Urban morphology

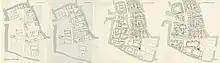
The evolution of the urban structure of Venice. The plan on the right of the series shows the latest state (1958) of the urban structure of the S. Bartolomio block. Three successive plans offer a retrospective periodization of the phases of the formation of the urban structure

The Italian school centres around the work of Saverio Muratori and dates from the 1940s. Muratori attempted to develop an 'operational history' for the cities he studied (in particular Venice and Rome), which then provided the basis for the integration of new architectural works in the syntax of the urban tissue. Stemming from this view are contributions such as Gianfranco Caniggia's, which conceptualise the city as an organic result of a dynamic procedural typology, which see political-economic forces as shaping a built landscape already conditioned by a particular logic, set of elements, and characteristic processes.